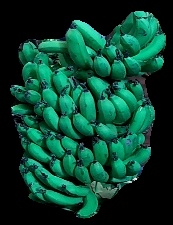
Variety: pachbale
Grade: grade3